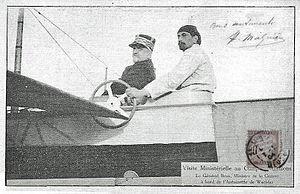
Wachter fait voler le ministre de la guerre Brun sur son avion Antoinette.
Jean Jules Brun, né le 24 avril 1849 à Marmande, décédé le 23 février 1911 à Paris, général et homme politique français.
Charles Wachter est un pionnier de l'aviation.